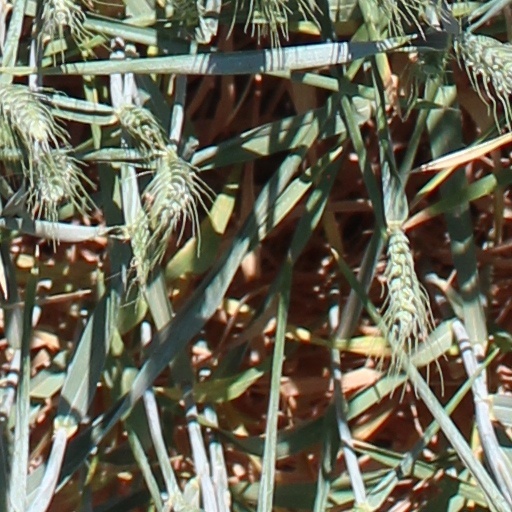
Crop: wheat